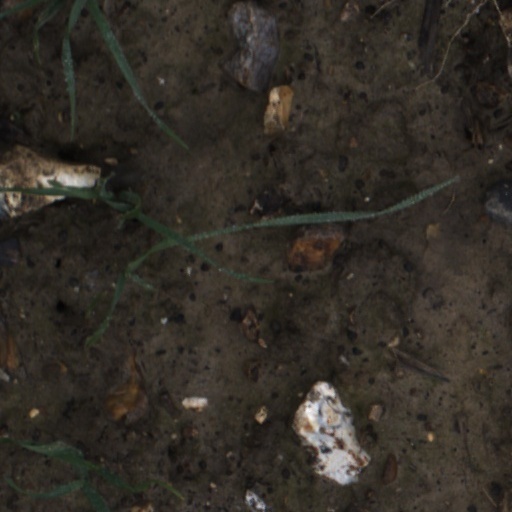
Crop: wheat